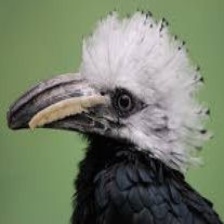
Species: WHITE CRESTED HORNBILL
Scientific name: TROPICRANUS ALBOCRISTATUS
ImageNet parent category: hornbill